Eifukuchō Station

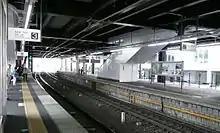
The platforms, May 2011

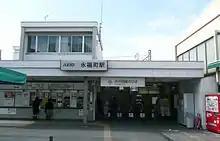
Station entrance before rebuilding, October 2008

From 22 February 2013, station numbering was introduced on Keio lines, with Eifukuchō Station becoming "IN09".